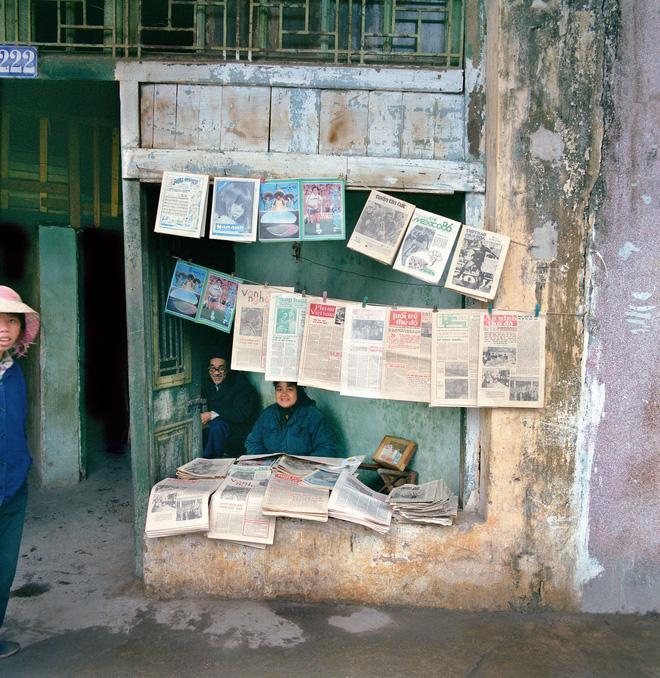
phía trước cửa hàng có hai sợi dây treo những tờ báo